JellyCar

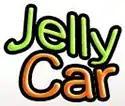
App store logo

JellyCar (originally known as JelloCar) is the first in a series of side-scrolling driving and platform games developed by Tim FitzRandolph and released under the pseudonym Walaber. Initially released independently through Windows and later made available for Xbox Live Indie Games and Apple's iOS operating system, "JellyCar" requires players to drive a car across a two-dimensional landscape while maintaining balance by means of (in the case of platforms on which it is supported) accelerometers. The game features soft body physics that give it its distinctive gameplay and style. "JellyCar's" success led FitzRandolph's employer at the time, Disney Interactive Studios, to pick up the series and release two sequels for multiple platforms. As of December 8, 2022, FitzRandolph, now an independent developer, has released a new sequel, "JellyCar Worlds," with permission from Disney.